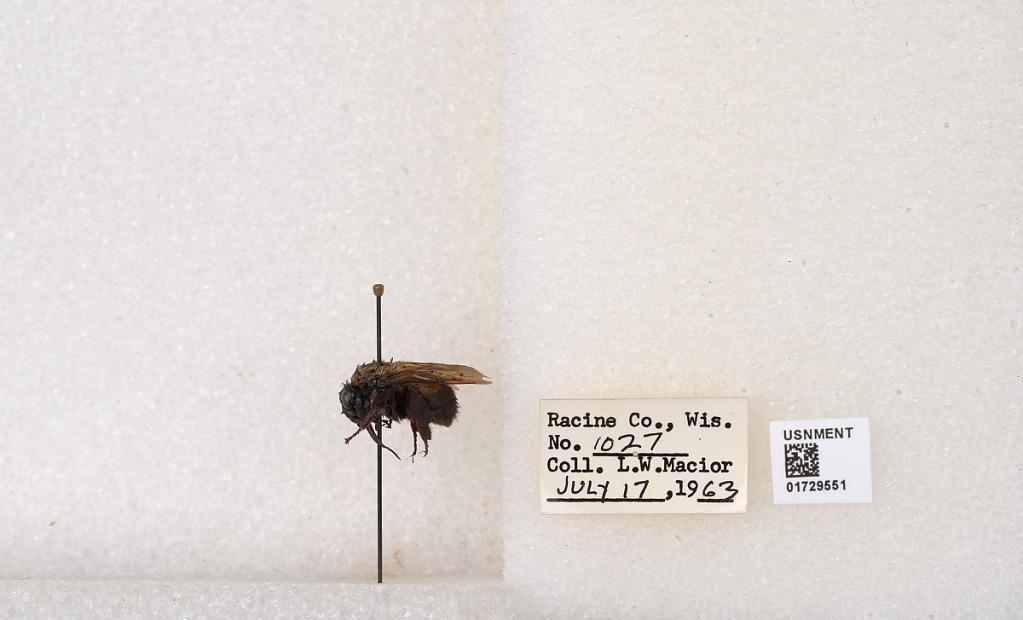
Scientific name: Bombus (Separatobombus) griseocollis (De Geer)
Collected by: L. Macior
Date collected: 1963-7-17
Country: United States
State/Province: Wisconsin
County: Racine
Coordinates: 42.7299, -87.8123